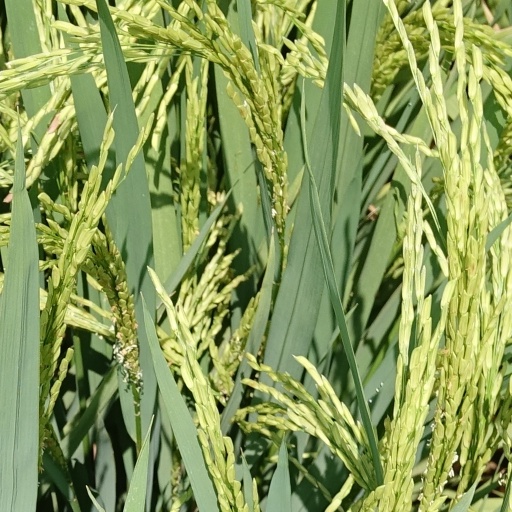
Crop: rice